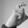
ASL letter: X